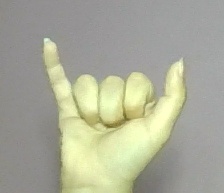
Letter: ya